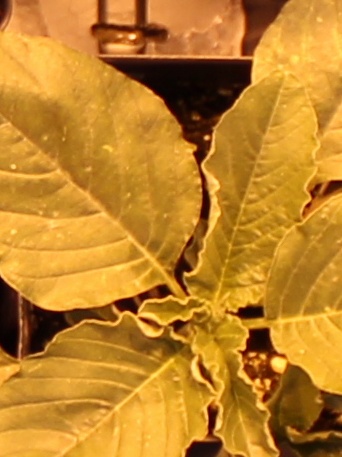
Label: Redroot Pigweed